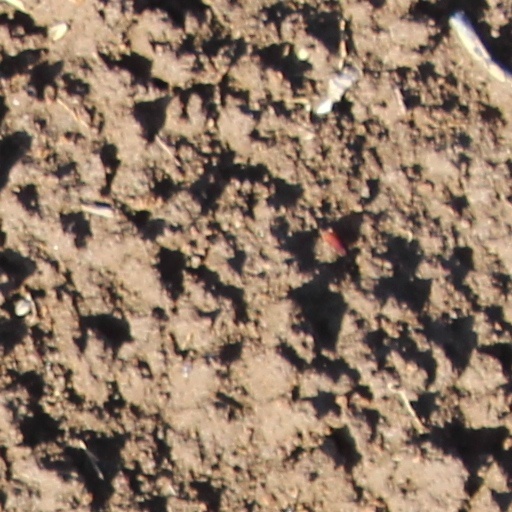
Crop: wheat